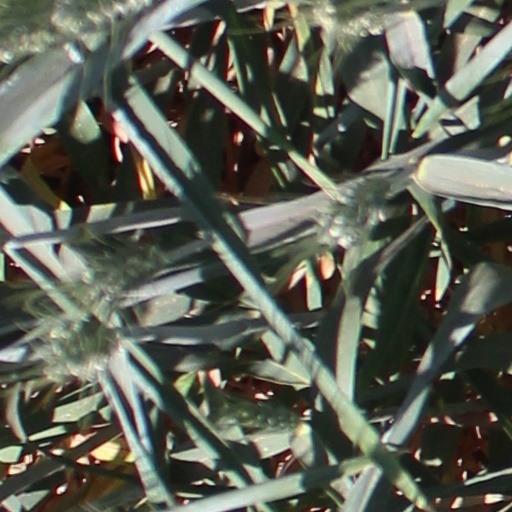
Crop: wheat